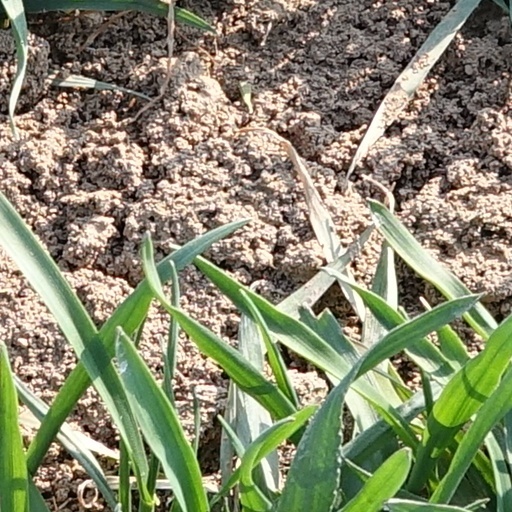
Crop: wheat